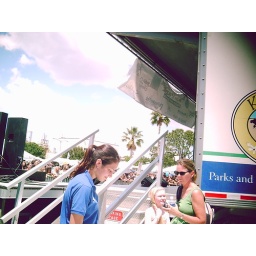
This is before he went on. The lady in the blue shirt is from Radio Disney.